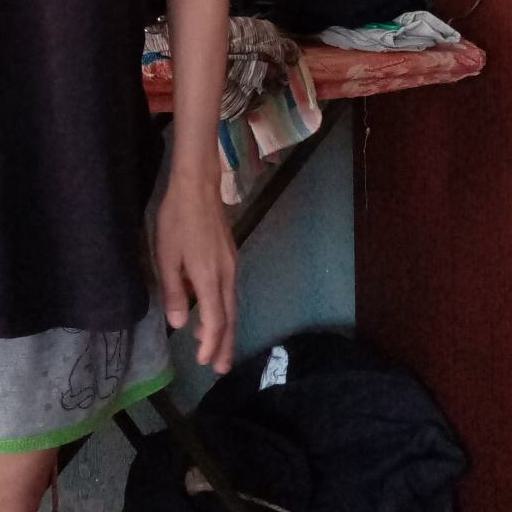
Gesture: no_gesture